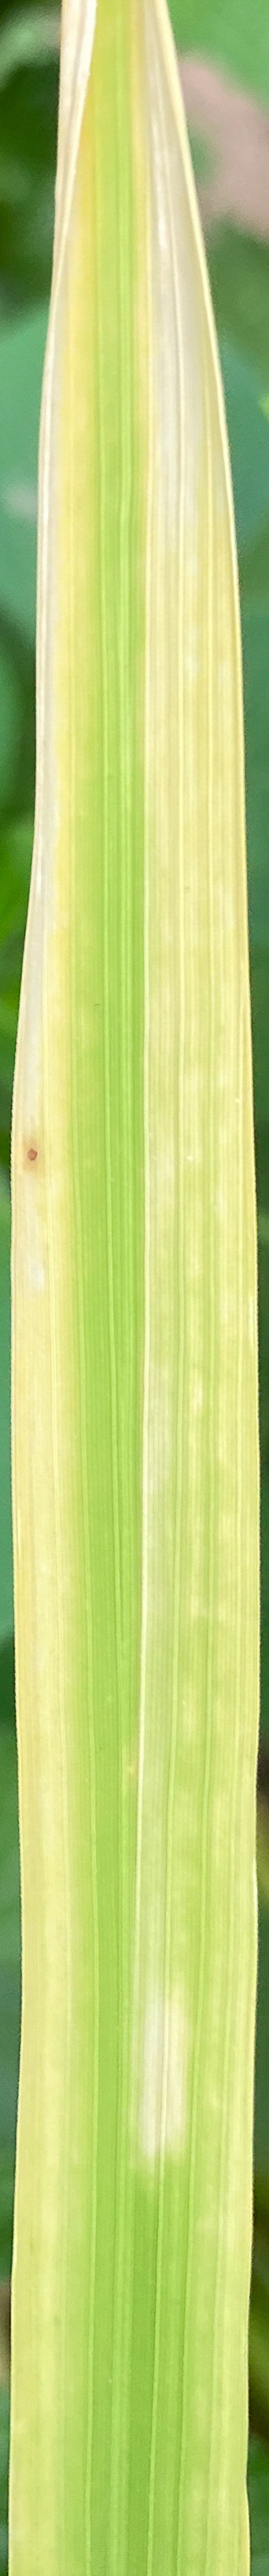
Nhãn: N